Judiciary of Portugal

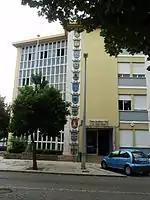
Administrative and Tax Court of Castelo Branco.

The administrative and tax order includes the courts that deal with the administrative law and with the tax law. They constitute a hierarchical system that has the Supreme Administrative Court ("Supremo Tribunal Administrativo") in Lisbon as its superior body. This order also includes the second instance central administrative courts of North at Porto and of South at Lisbon, as well as the courts of first instance.